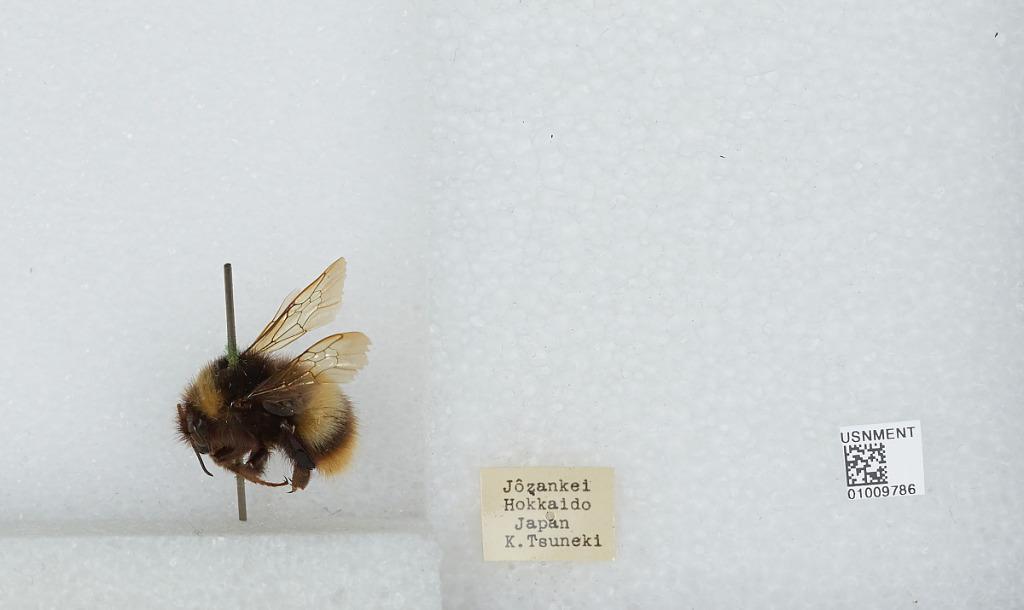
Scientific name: Bombus (Bombus) ignitus Smith
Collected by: K. Tsuneki
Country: Japan
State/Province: Hokkaido
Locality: Jozankei
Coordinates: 42.9692, 141.168